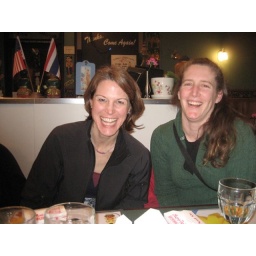
This might have been when Alyson confirmed that male ducks do in fact have willies.